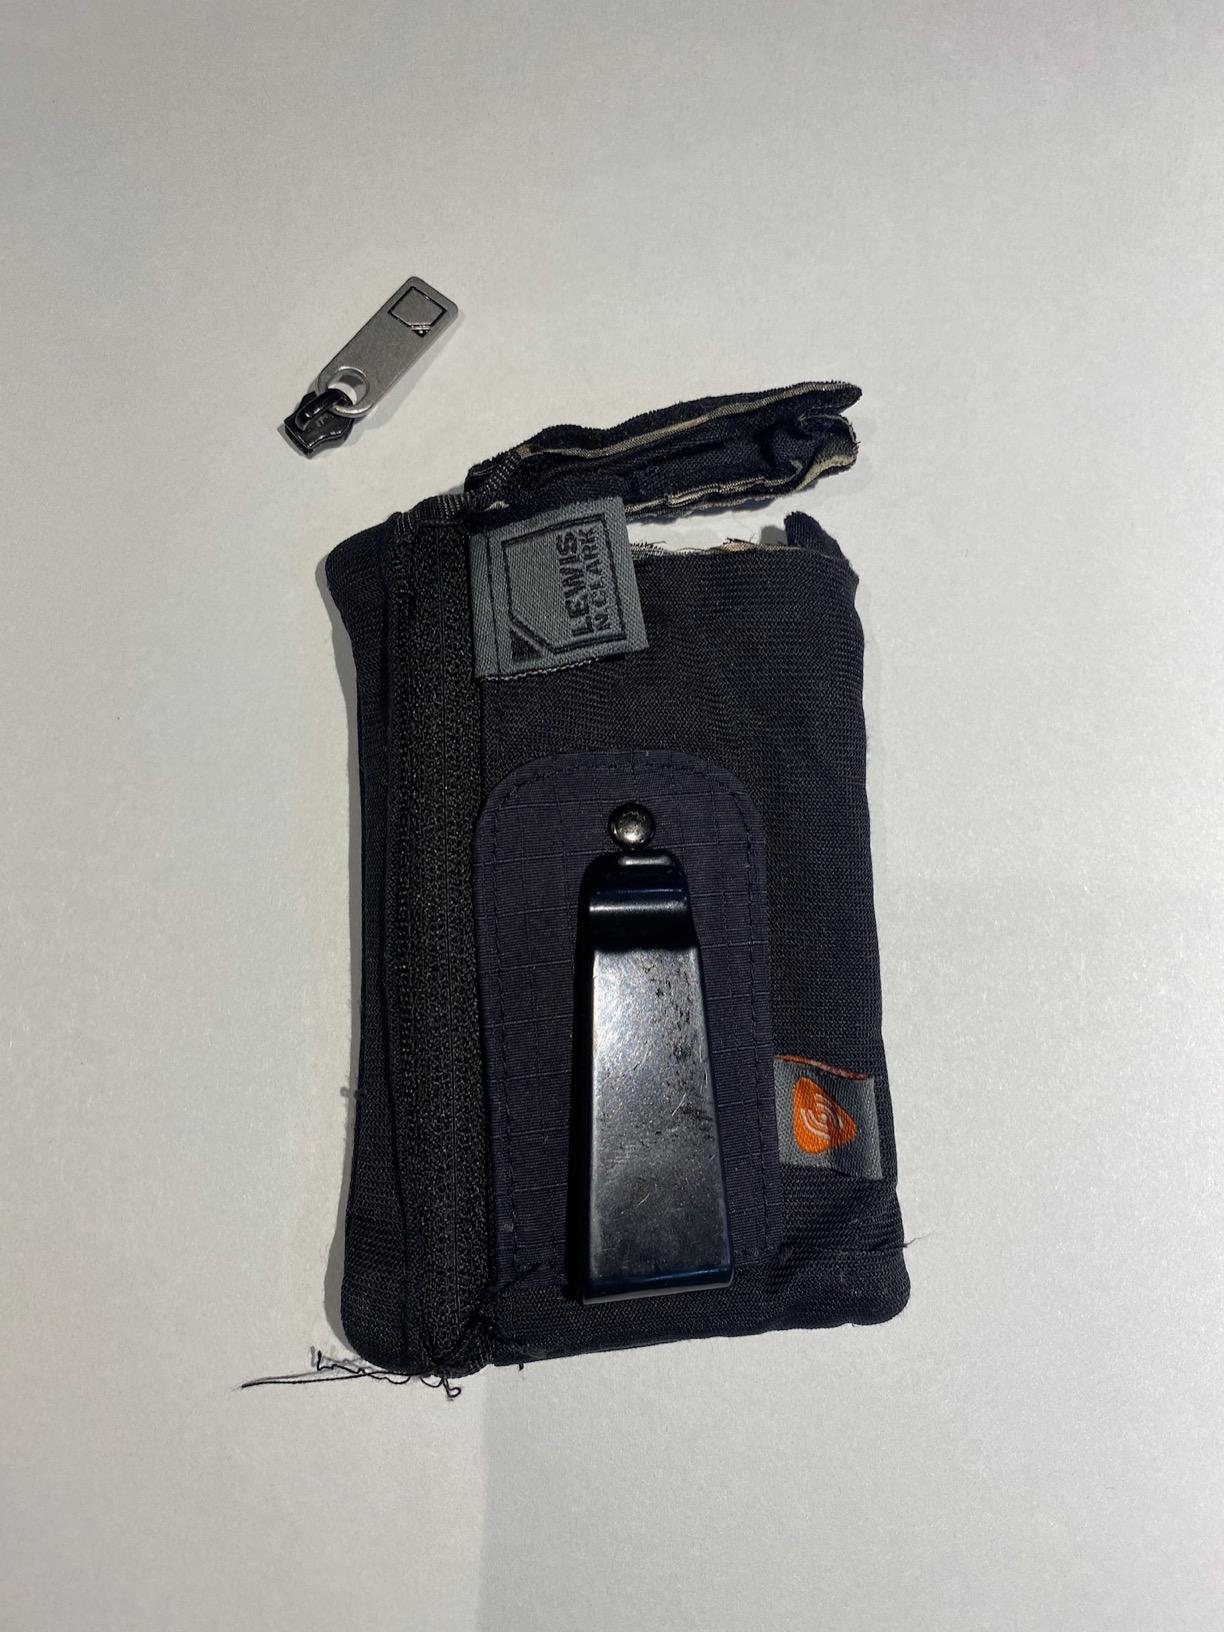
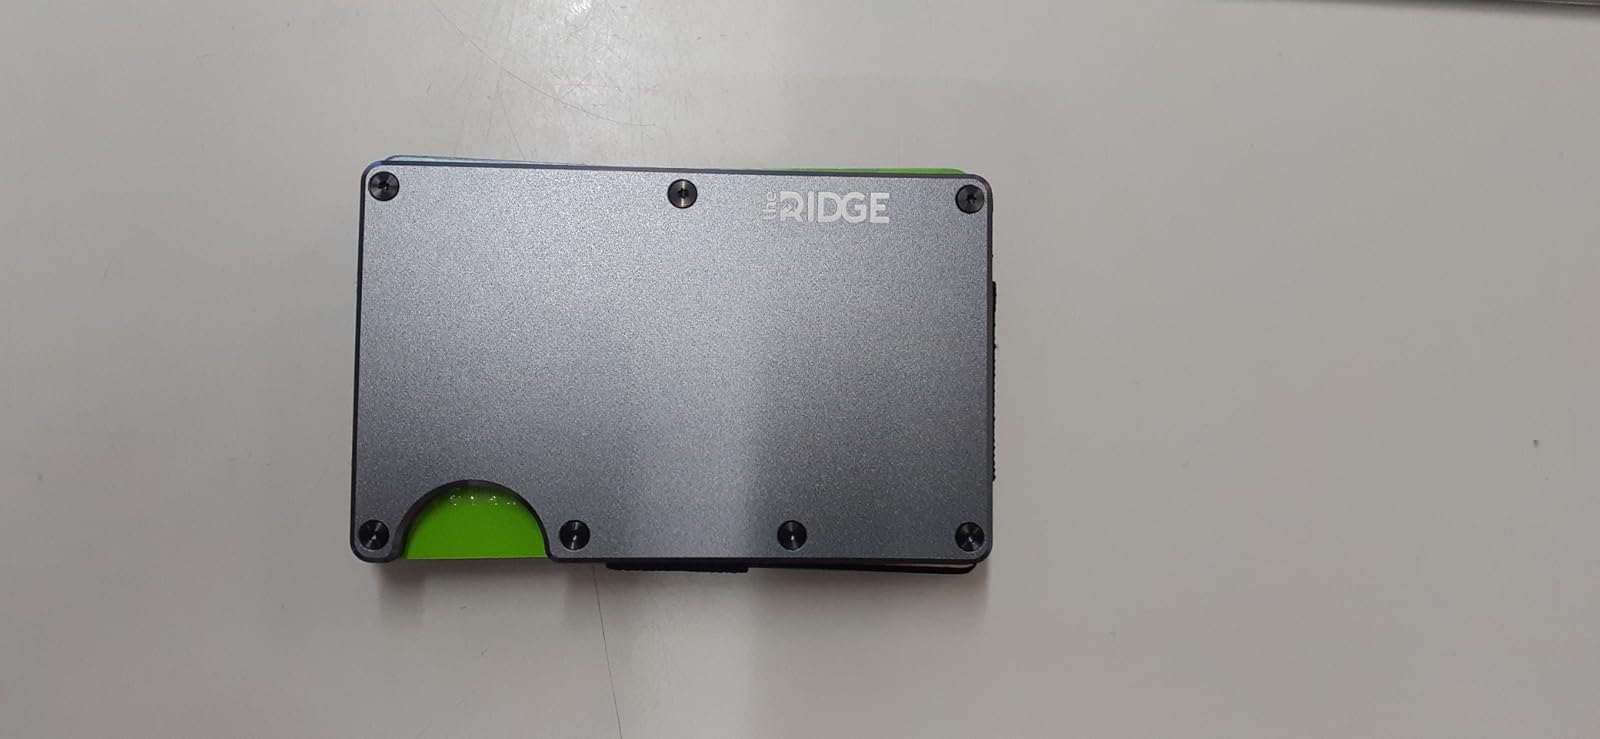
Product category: accessories_wallet
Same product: no